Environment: real
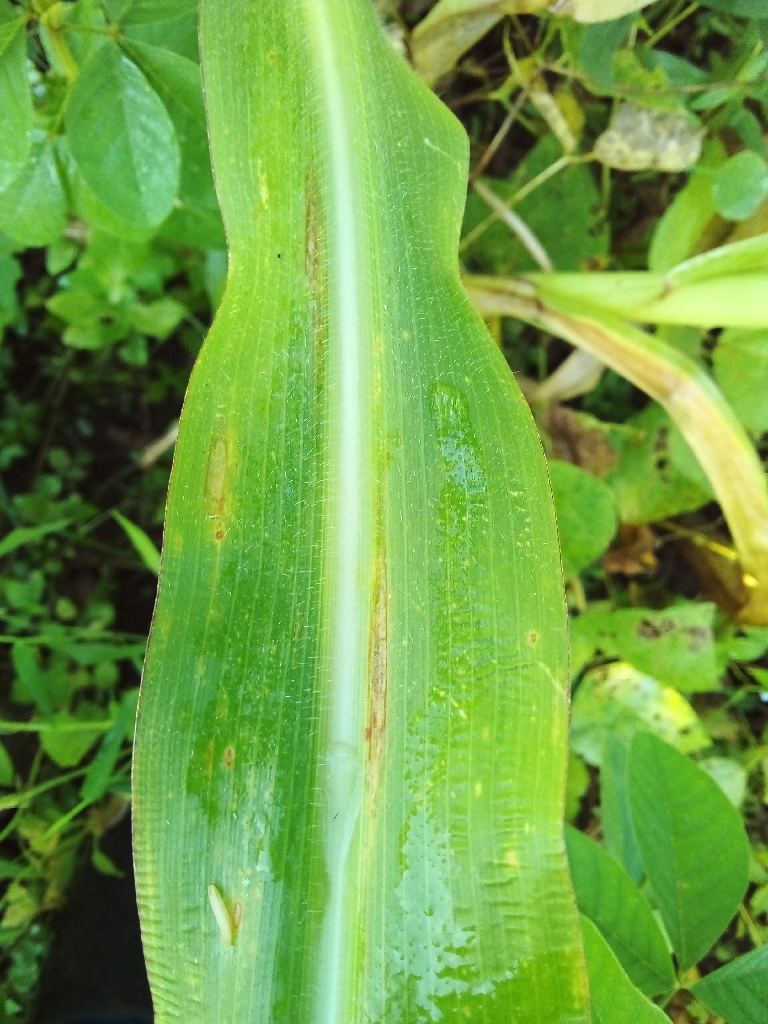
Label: northern_corn_leaf_blight